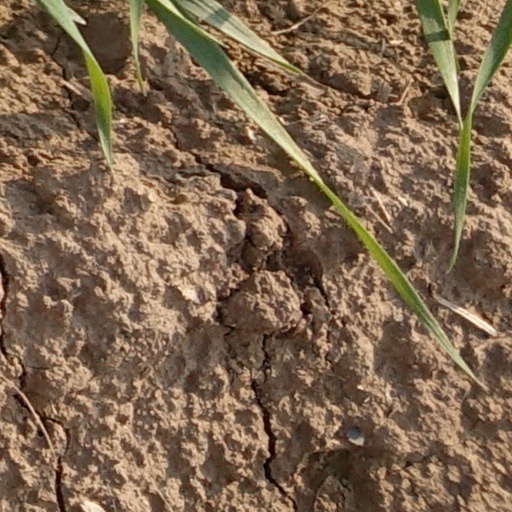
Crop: wheat